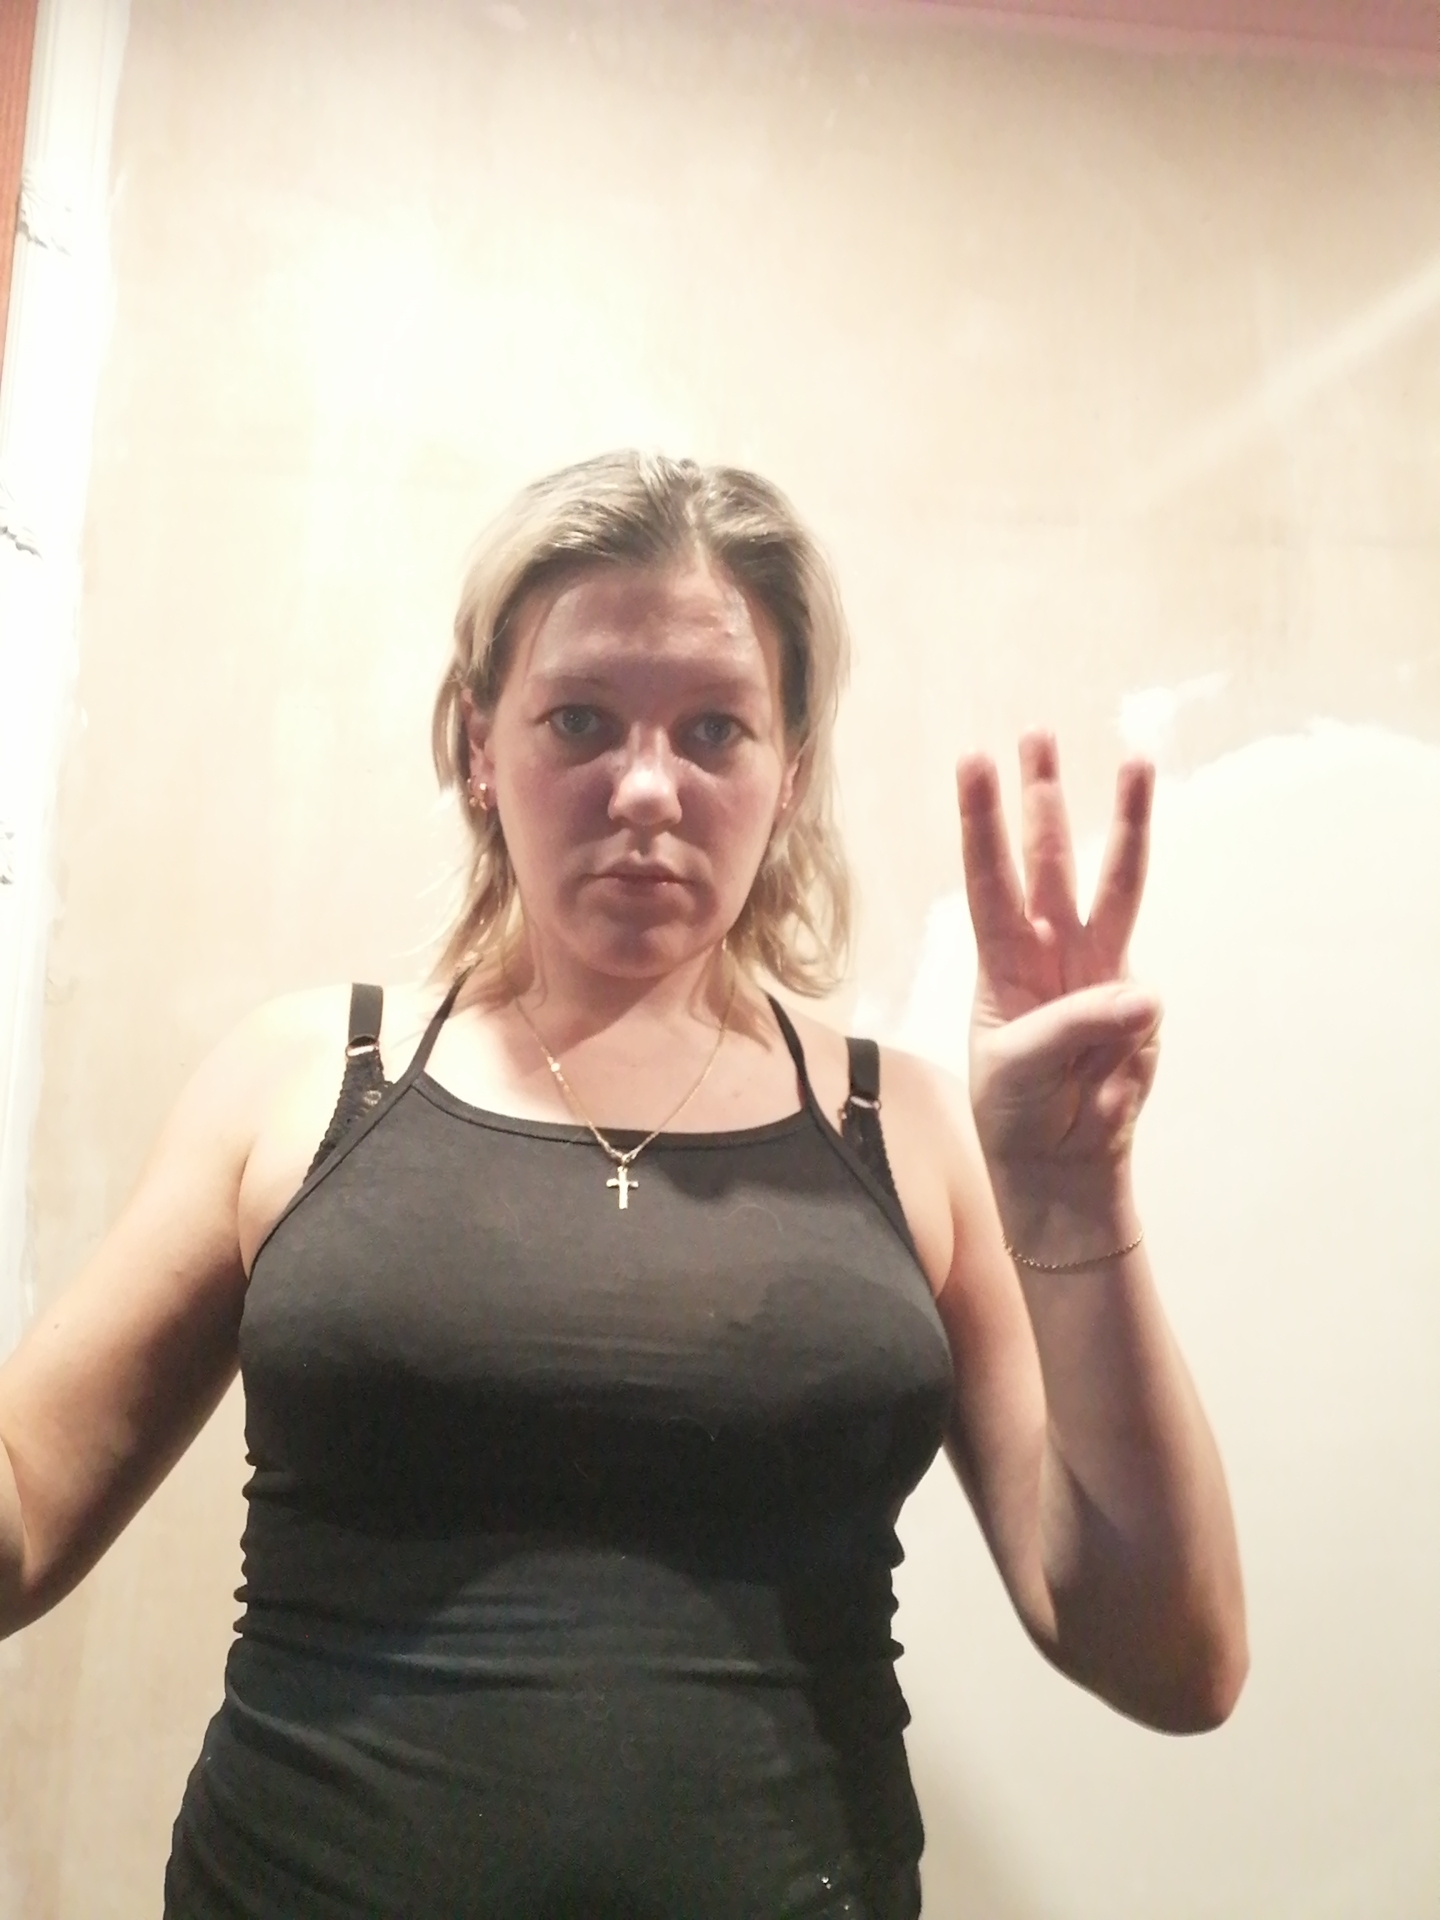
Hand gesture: three